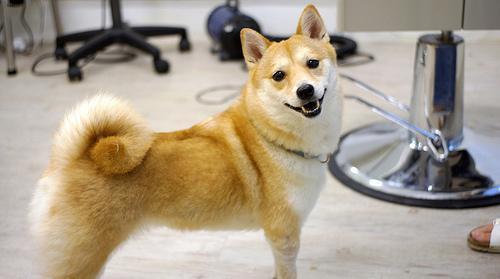
shiba inu